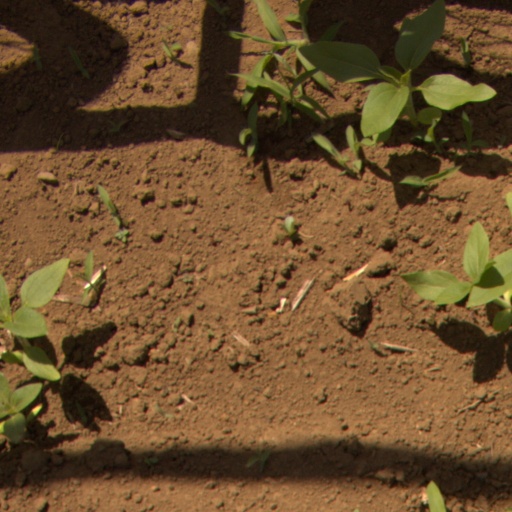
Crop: Jerusalem artichoke